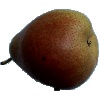
Label: pear_forelle